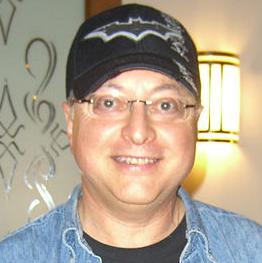
Age: 56